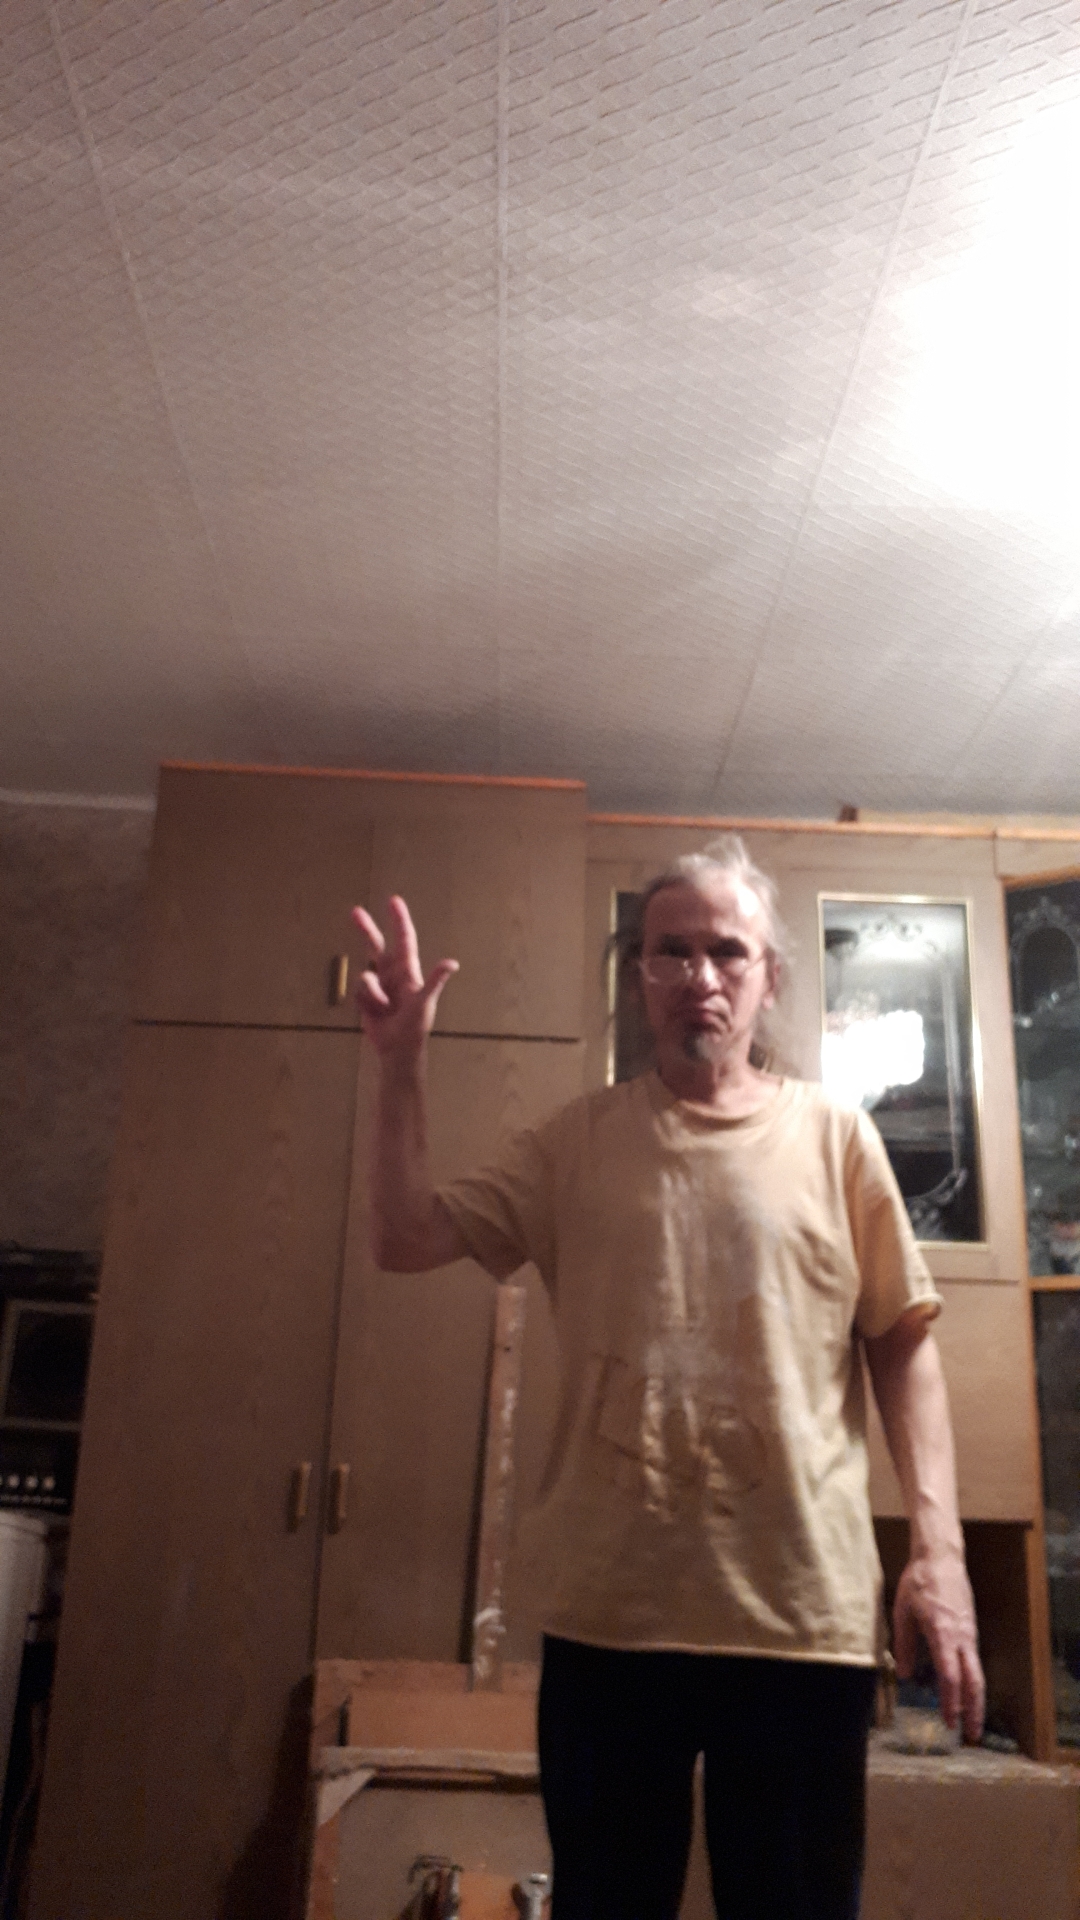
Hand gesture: three2